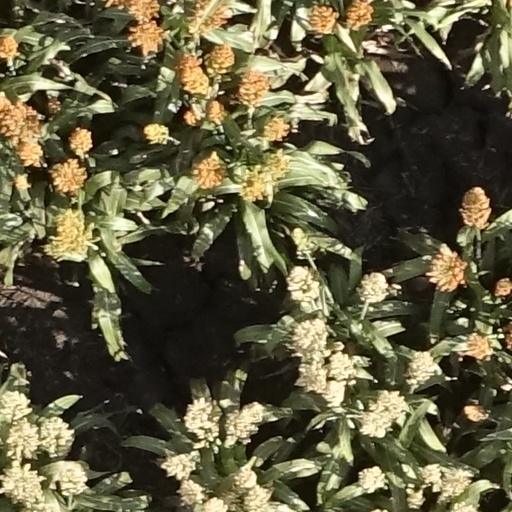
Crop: sorghum